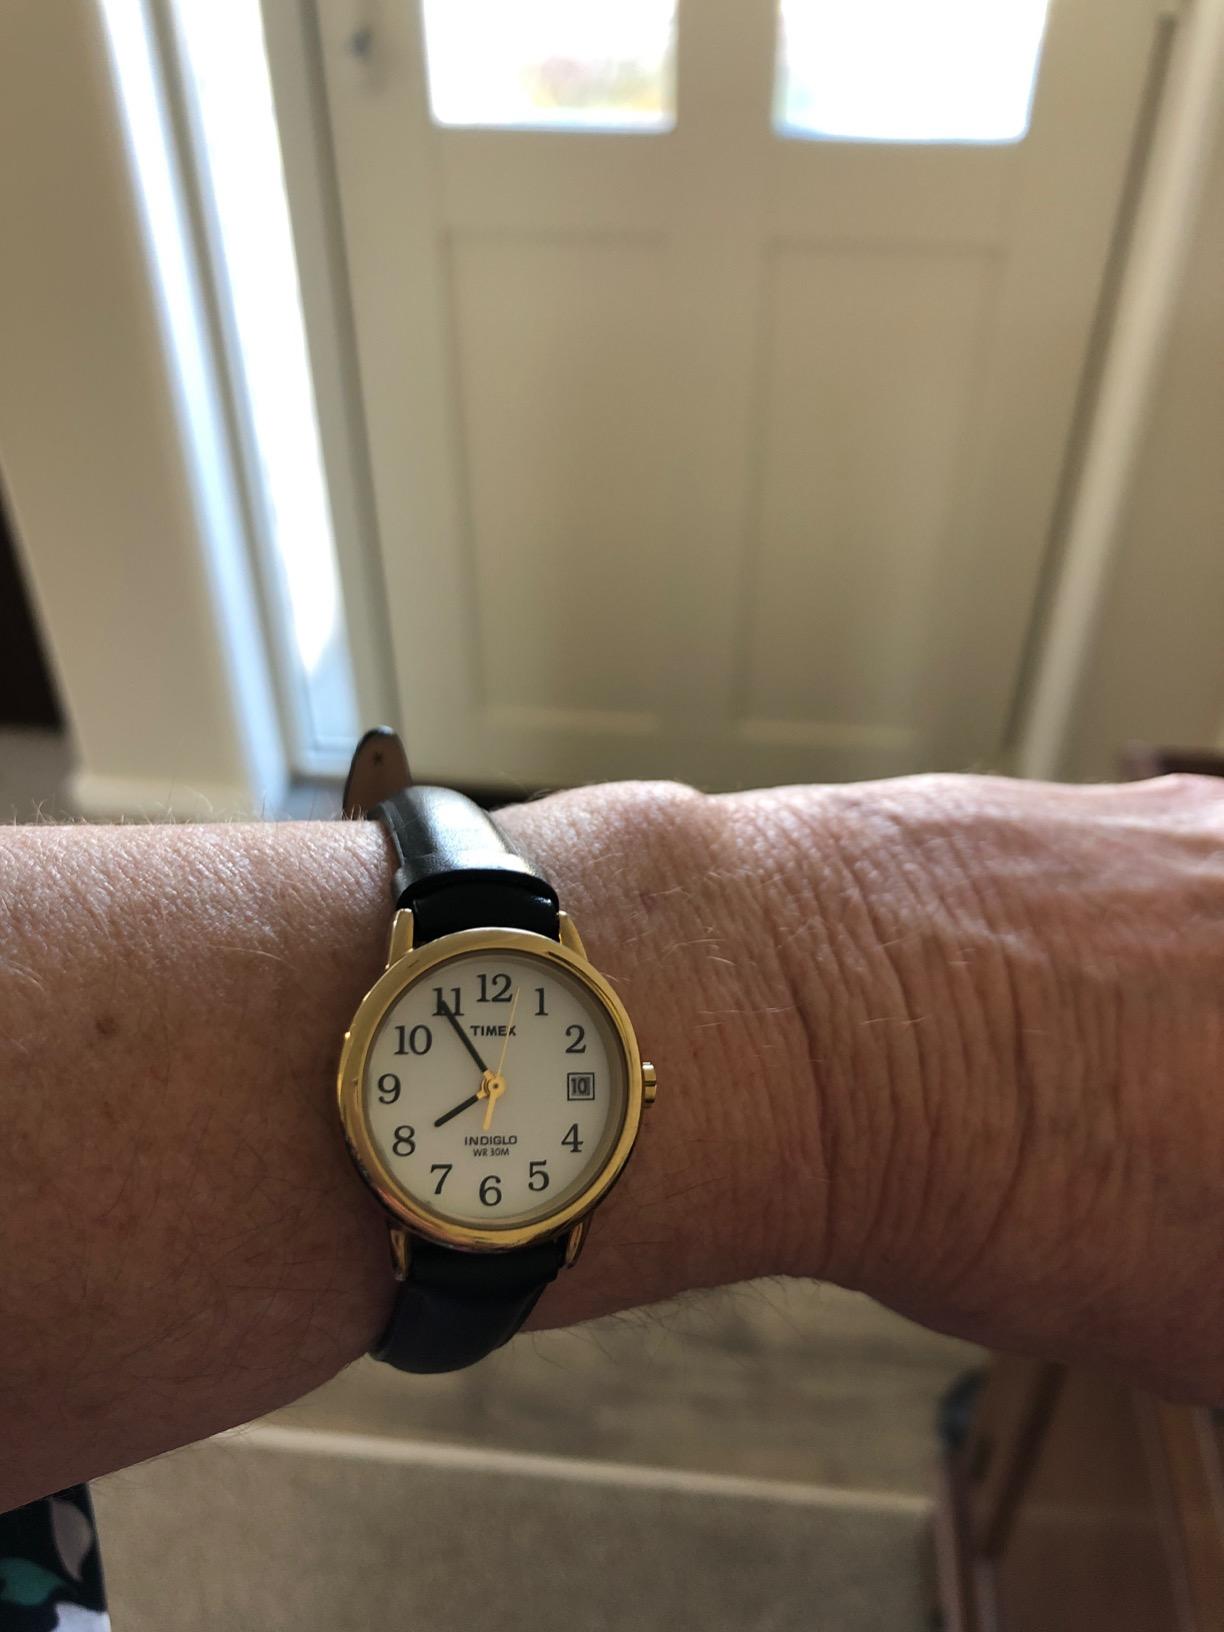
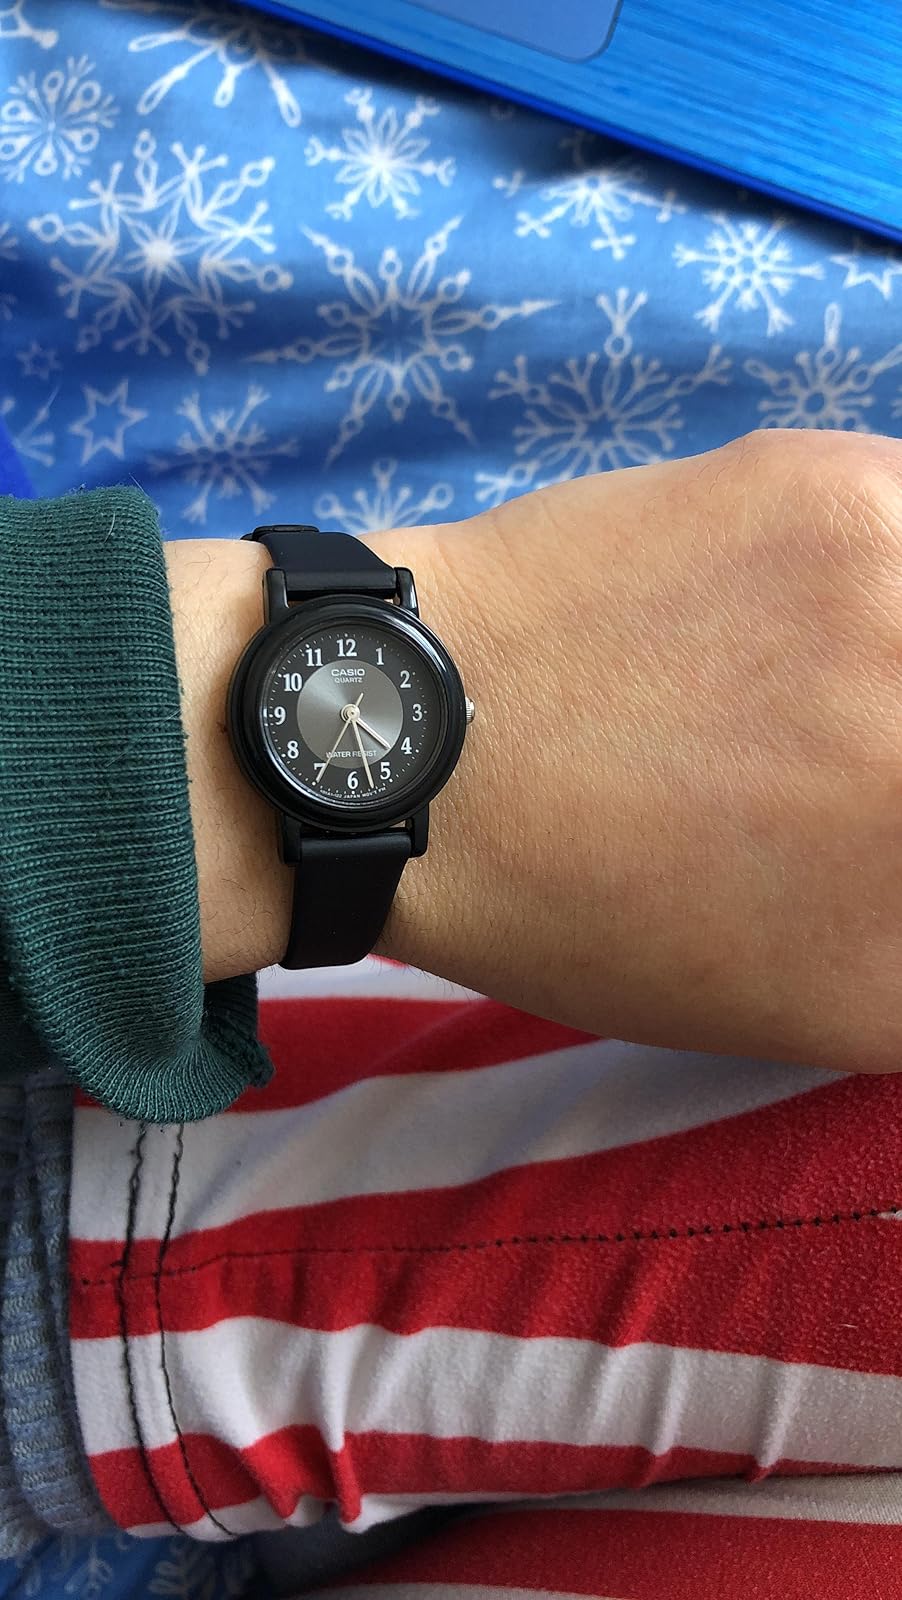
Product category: accessories_watch
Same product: no